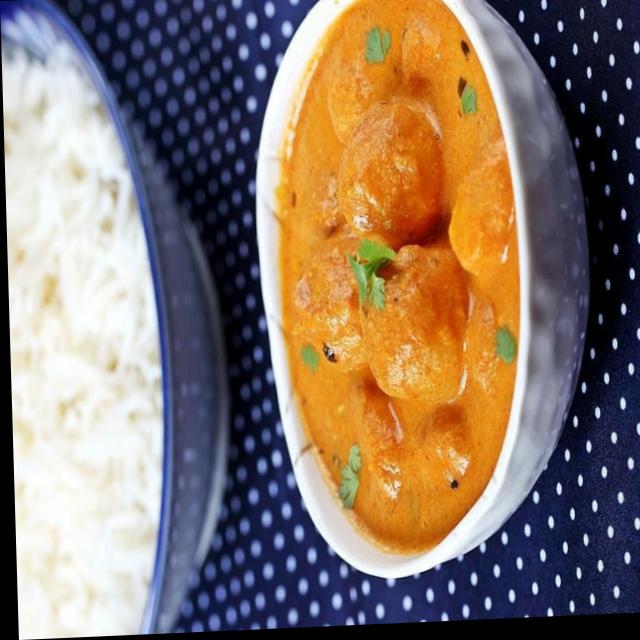
Dish: dum_aloo